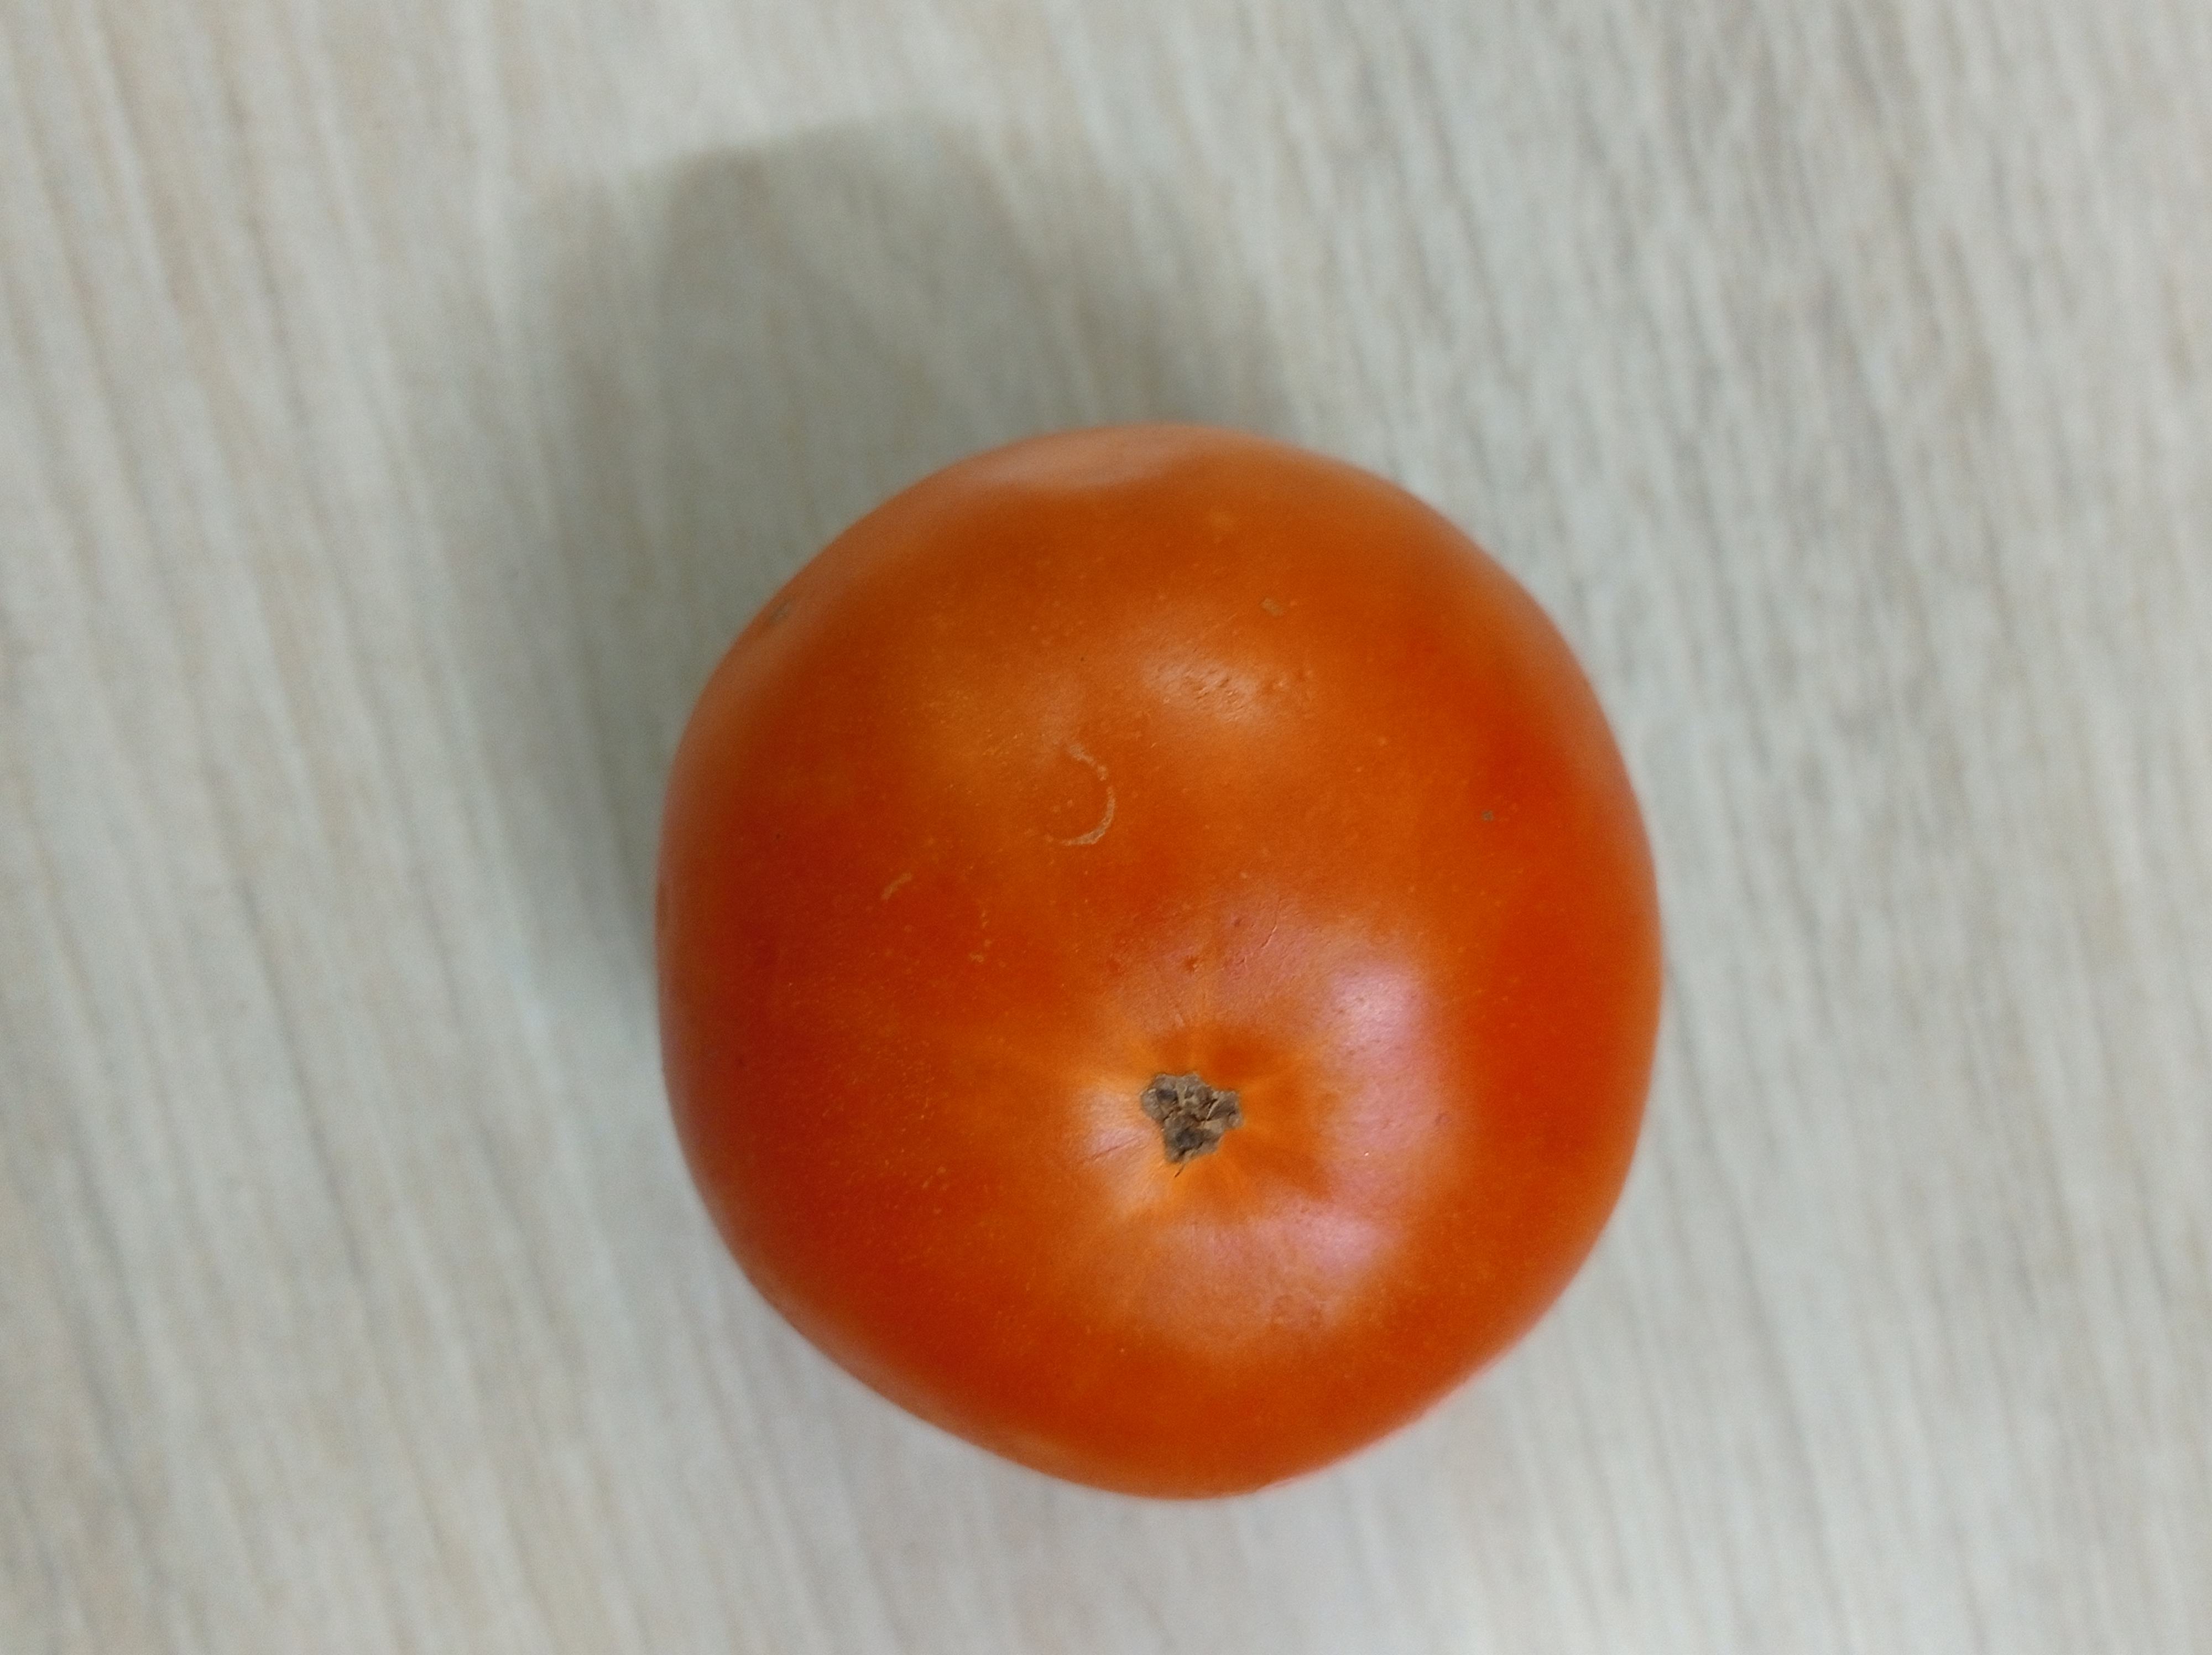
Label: Fresh